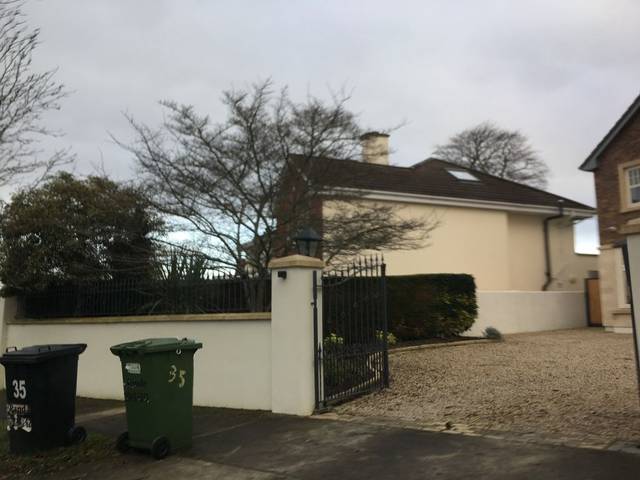
Region: Ireland
Coordinates: 53.372, -6.361